Wisconsin Public Radio

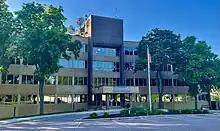
The Wisconsin Educational Communications Board/Public Broadcasting facility along the Madison Beltline, where PBS Wisconsin and Wisconsin Public Radio's administration are headquartered and both networks' master control is based from.

The "WPR Music" network broadcasts locally produced and syndicated classical music program 24 hours a day. Local programs include "Morning Classics with Stephanie Elkins", "Midday Classics with Norman Gilliland", "Afternoon Classics with Jason Heilman", "Drivetime Classics with Jason Heilman", "Classics by Request with Ruthanne Bessman", "BETA", "The Road to Higher Ground with Jonathan Overby", "Wisconsin Classical with Lori Skelton", "Simply Folk with Sile Shigley", "The Milwaukee Symphony Orchestra Broadcast Network", and "Chapter A Day". Syndicated programming mostly includes content from Classical 24. Metropolitan Opera radio broadcasts air during the opera season. Syndicated Jazz music is heard on Friday and Saturday nights.